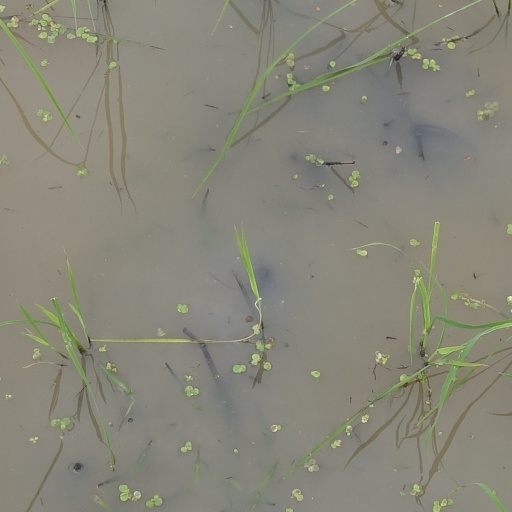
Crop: rice